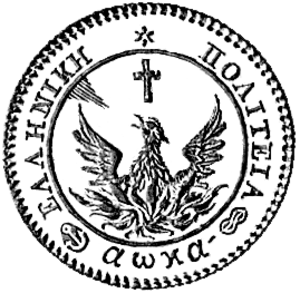
Un animal national est un animal choisi par une communauté comme son emblème en raison de sa représentativité, soit parce qu'il est caractéristique du territoire considéré, soit encore pour la Nouvelle Zélande le kiwi. Certains pays ont plusieurs animaux nationaux.